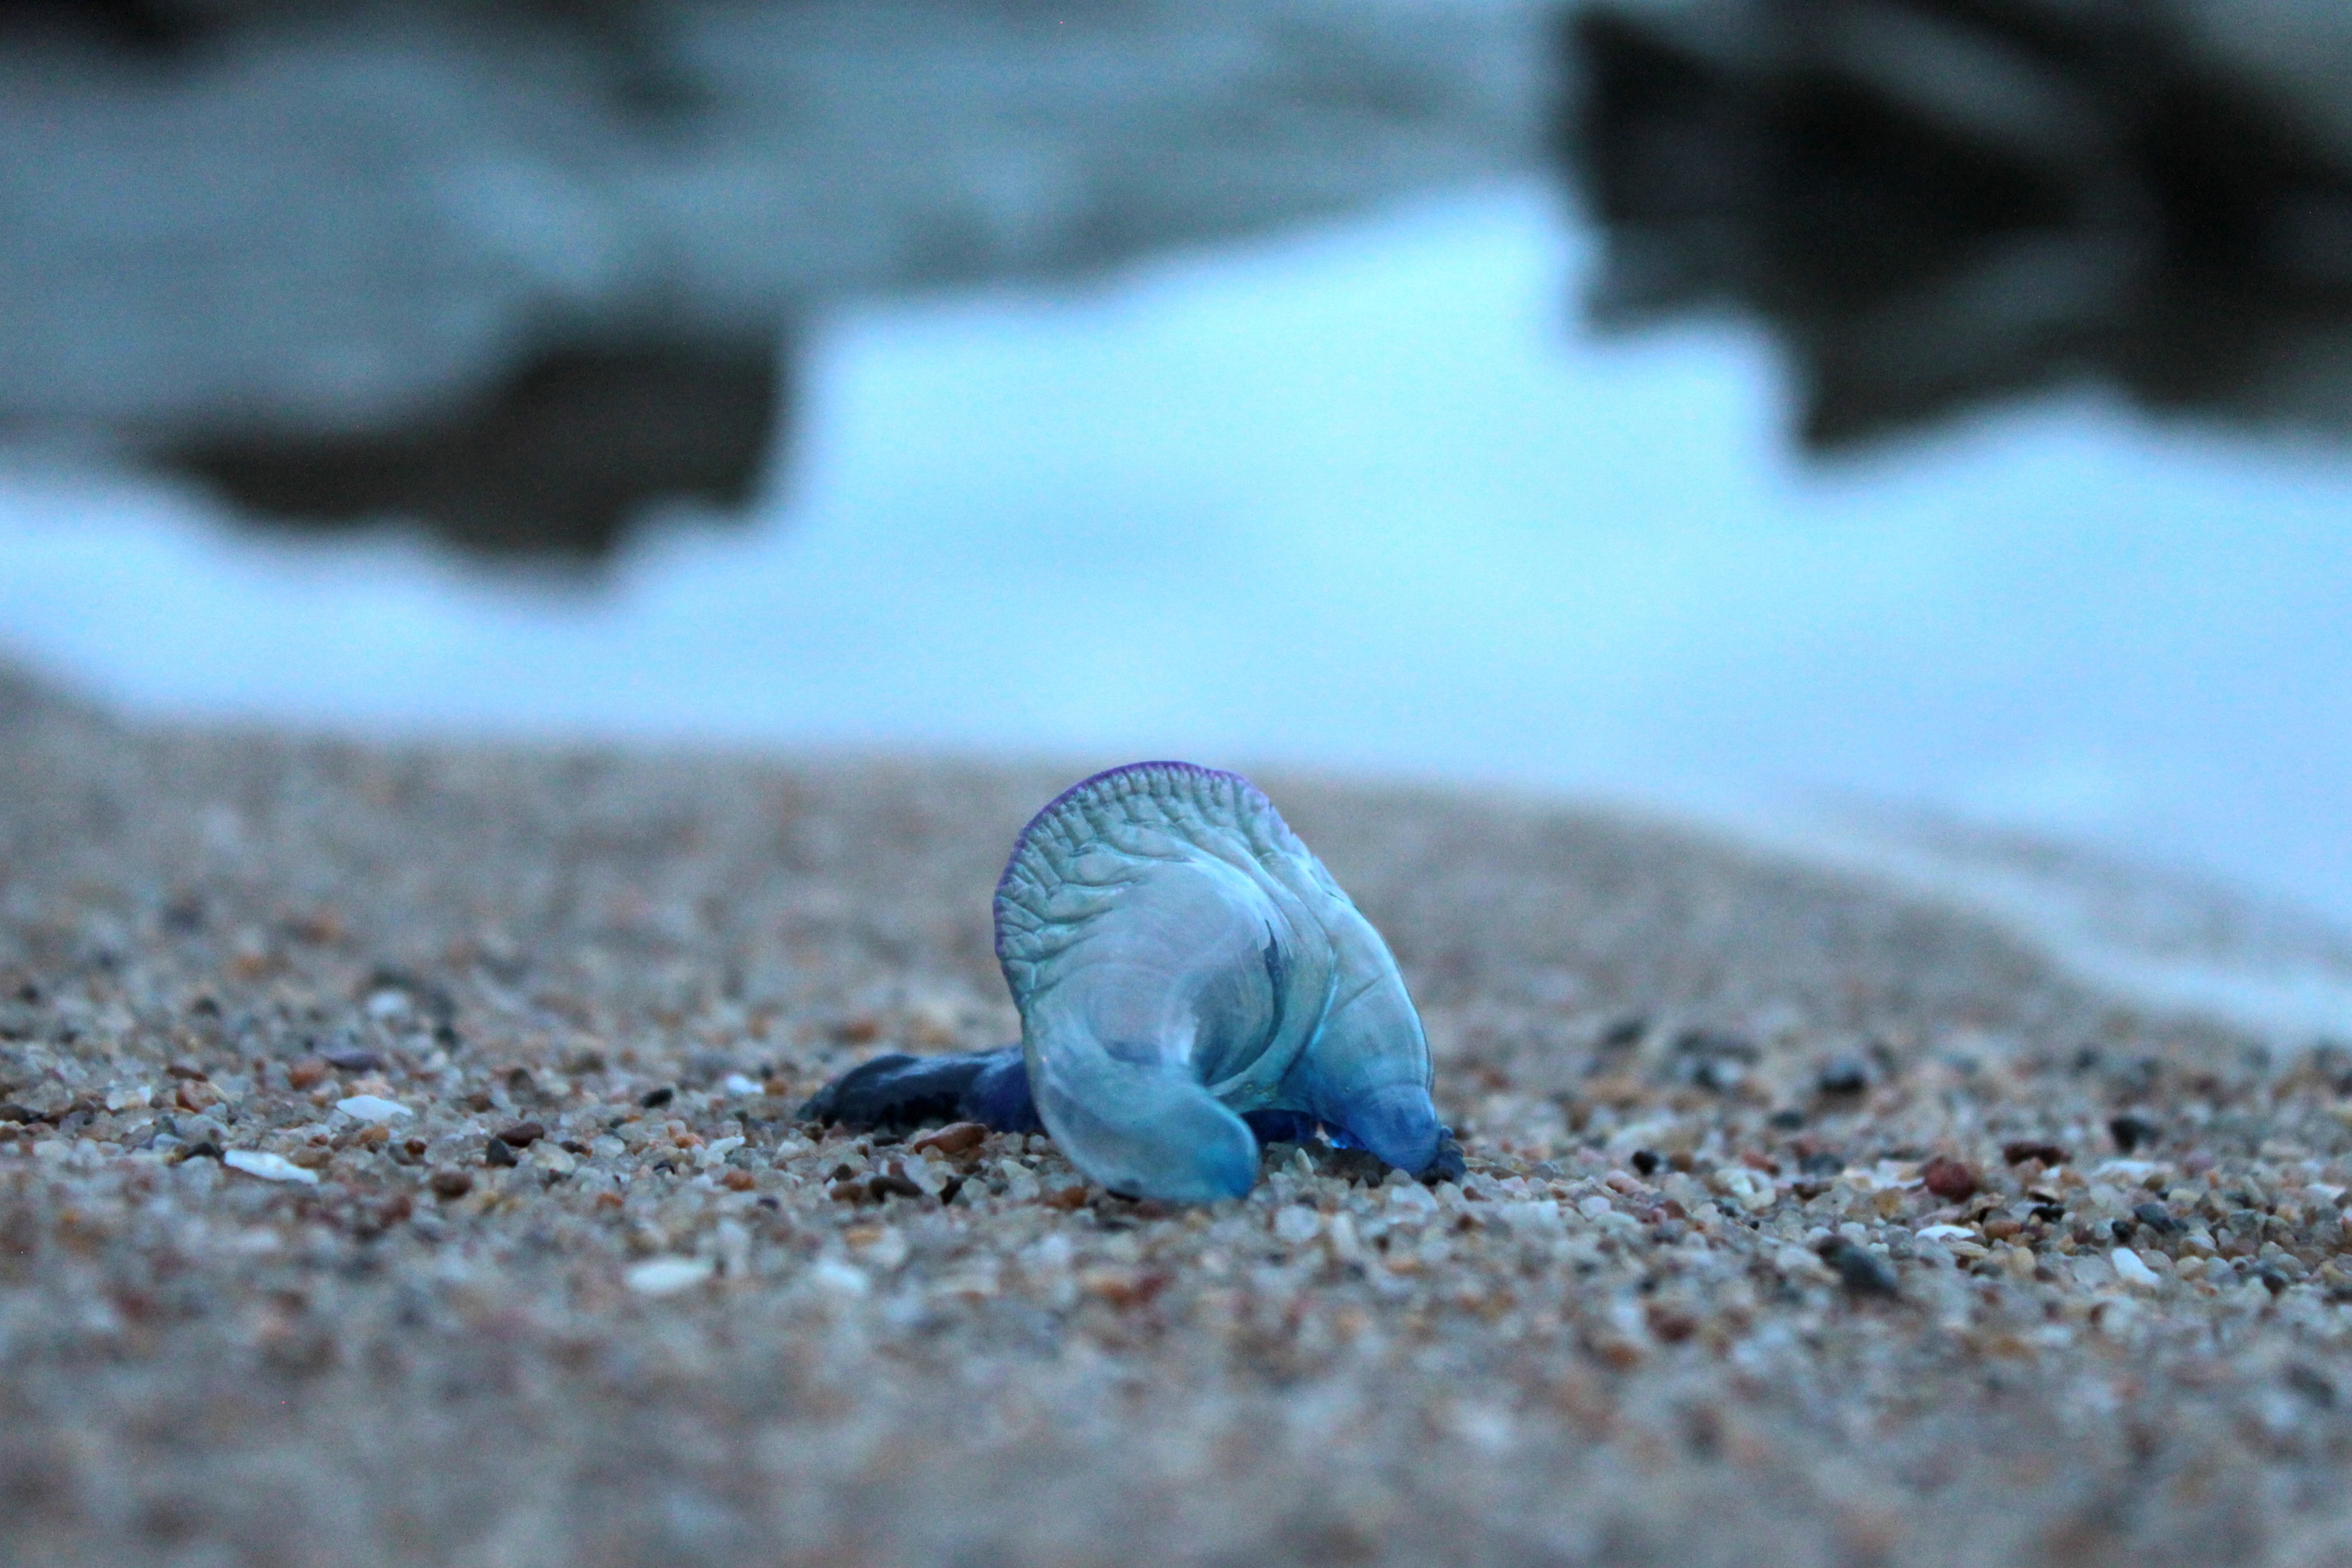
beach, nature, sand, bird, leaf, animal, wildlife, jellyfish, blue, reptile, fauna, invertebrate, close up, parakeet, macro photography, blue bottle, common pet parakeet